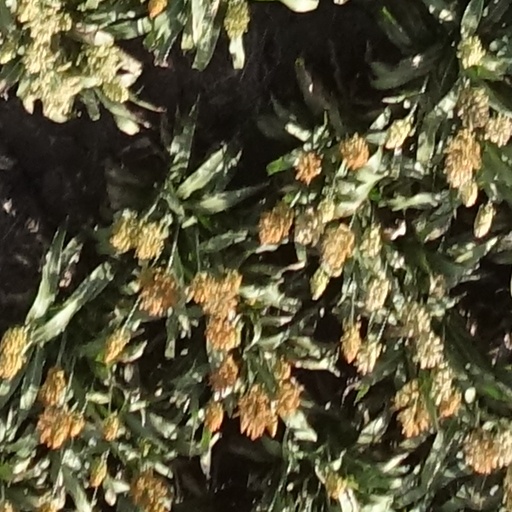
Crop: sorghum